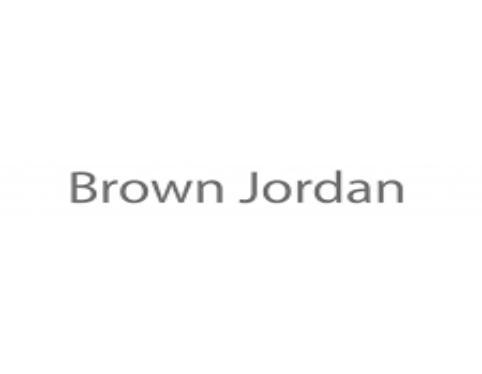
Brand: brown jordan
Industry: Necessities